U.S. Route 52 in Ohio

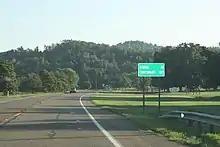
US 52 near SR 125 in Friendship, OH

US 52 then intersects several state routes in different locations. Between Ripley and the William H. Harsha Bridge, US 62 and US 68 run along with US 52. In downtown Aberdeen, US 52 intersects SR 41 and then the Simon Kenton Memorial Bridge. On its way towards Portsmouth, the route intersects a few more state routes. As it gets close to Portsmouth, it becomes a short freeway, meeting SR 239 and SR 852/SR 73. After crossing the Scioto River, it enters downtown Portsmouth, ending the freeway. After that, it intersects US 23.